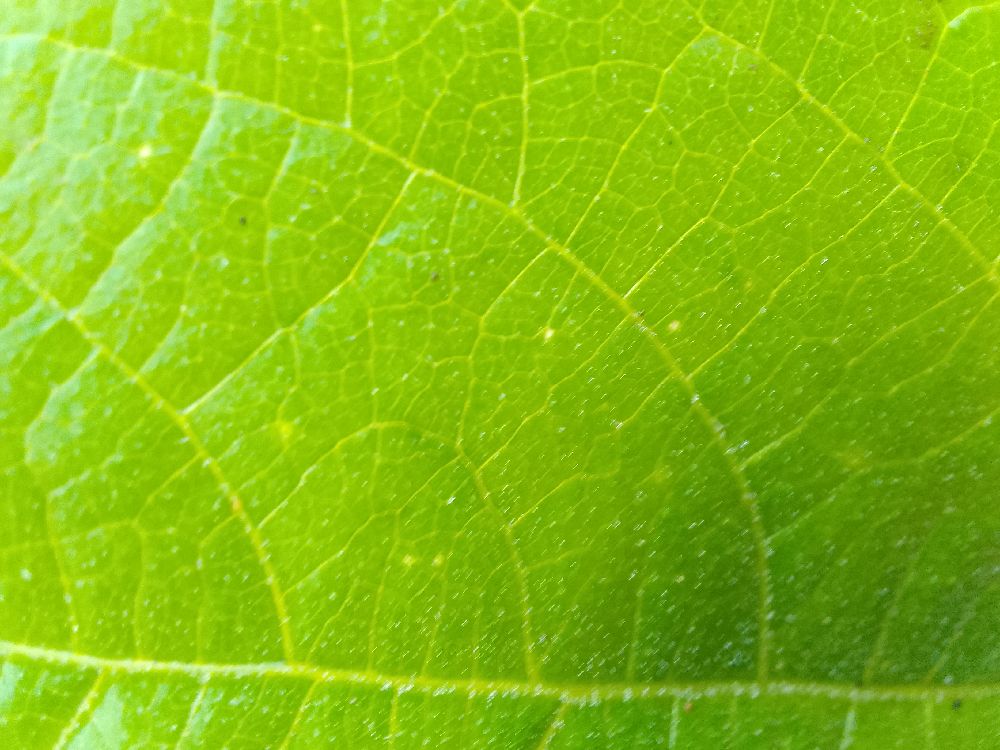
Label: healthy